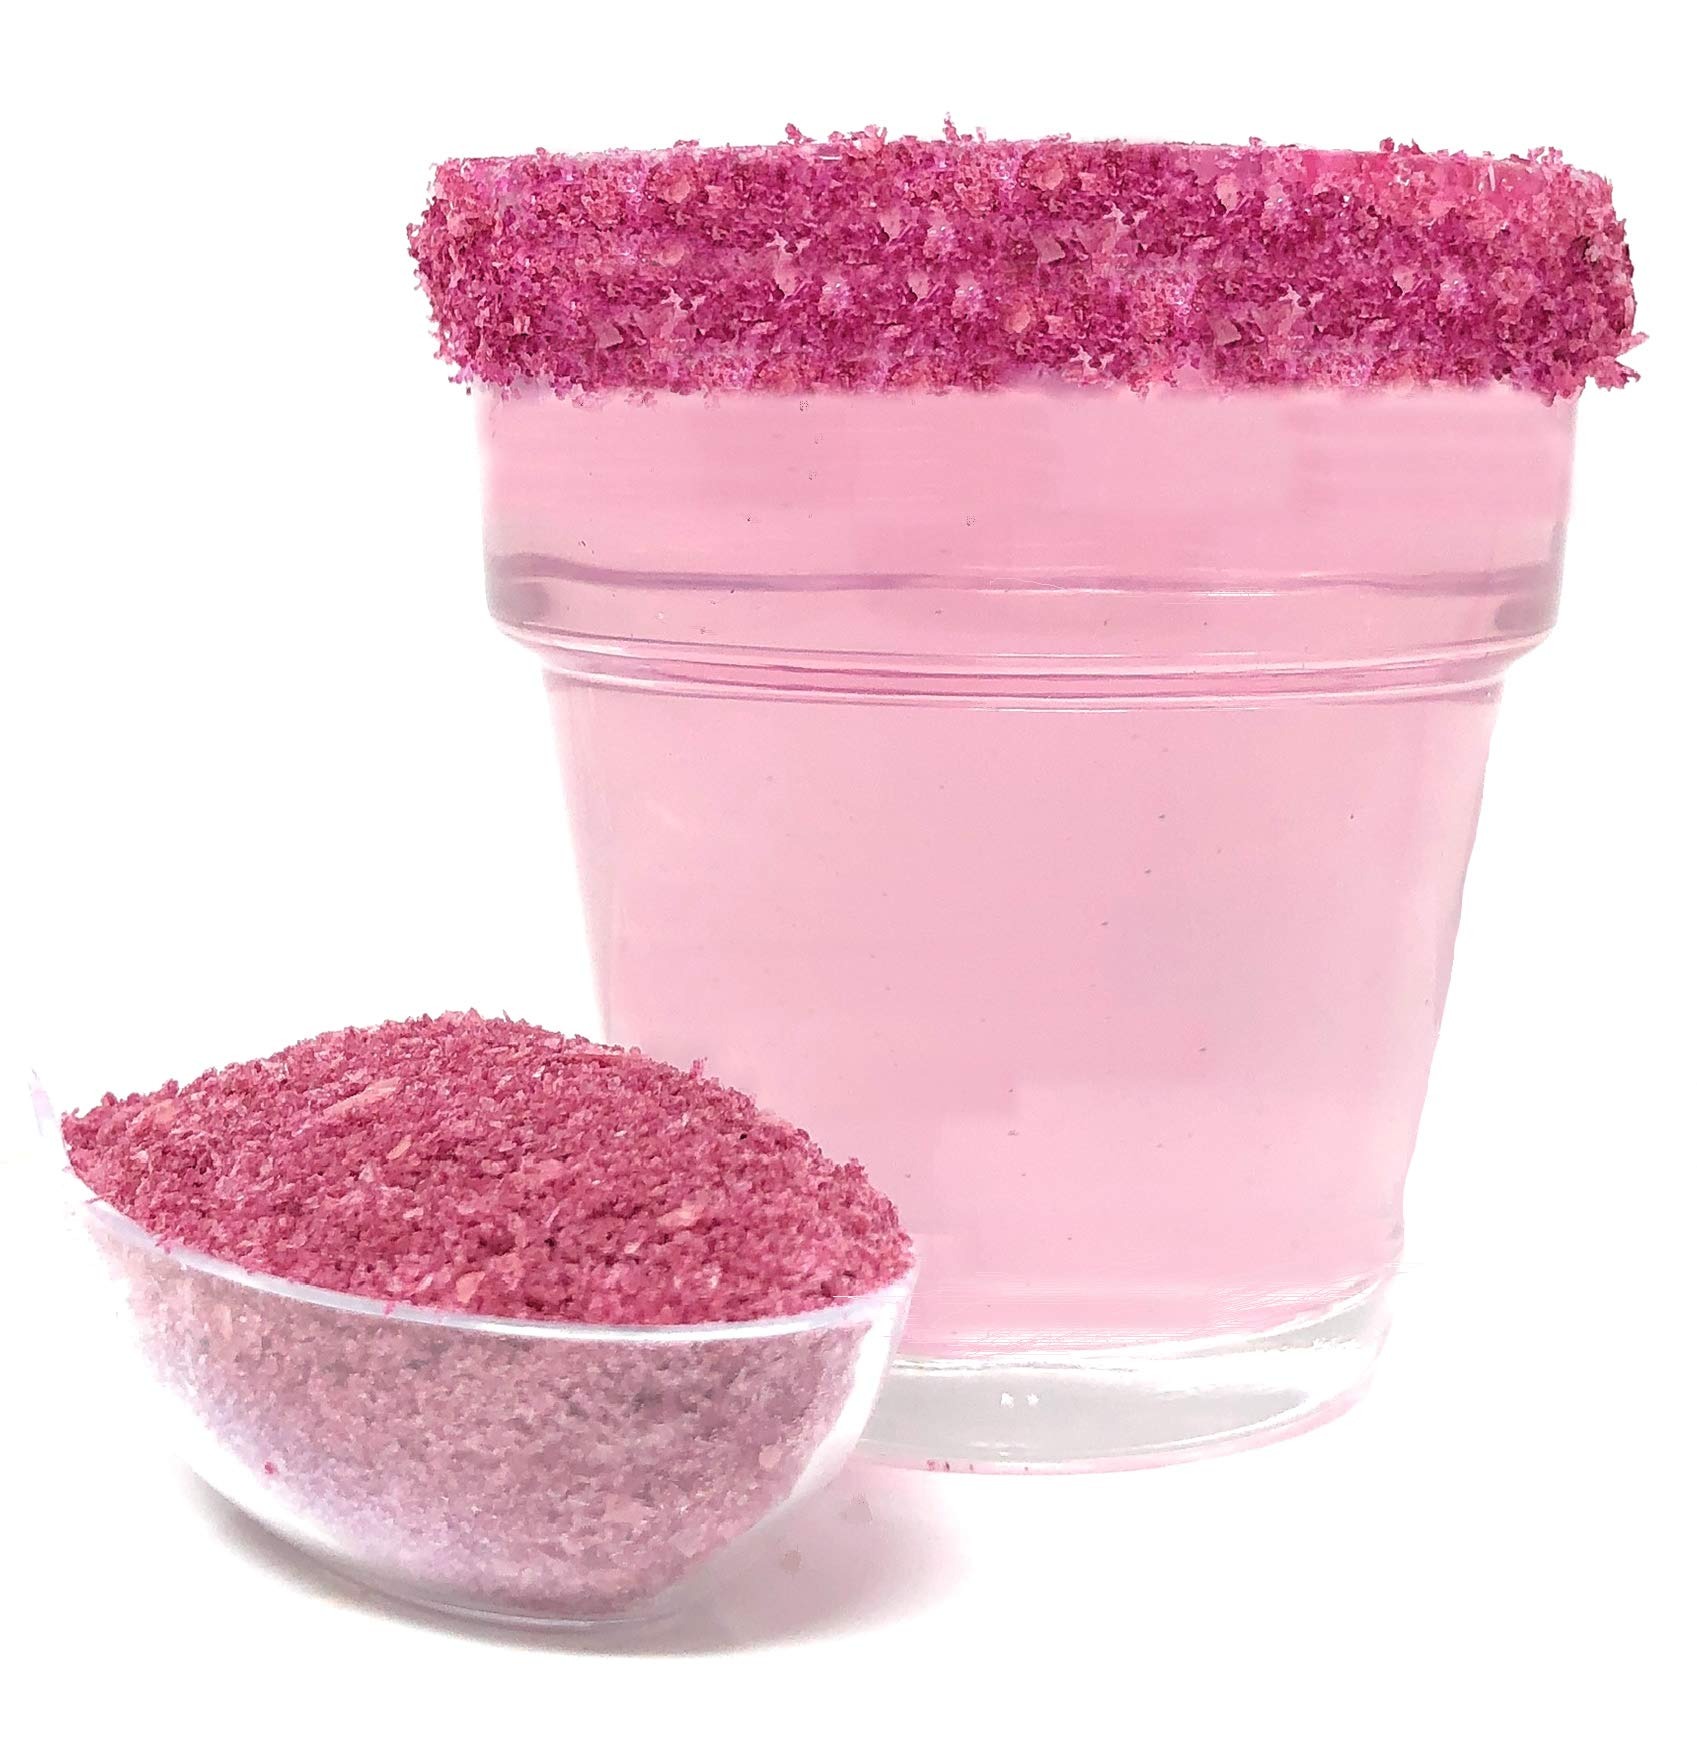
Item Name: Snowy River Pink Cocktail & Margarita Rimming Salt – Vibrant Color Glass Rimmer, Decorative Table Salt for Drinks – 8oz
Bullet Point 1: Vibrant Pink Color: Add a fun, eye-catching pink rim to margaritas, cocktails, & drinks. Great for parties & events, giving your beverages a festive, standout look that impresses guests & enhances presentations.
Bullet Point 2: Top-Grade Salt: Made with premium, food-safe salt that not only boosts flavor but also delivers a bold, consistent color. Ideal for adding a decorative touch to both alcoholic & non-alcoholic beverages.
Bullet Point 3: Simple to Use: Just wet the rim of your glass, dip into the salt, & enjoy an even coating. Works well for cocktails, mocktails, & creative drinks, making home bartending easy & polished-looking.
Bullet Point 4: Versatile Rimmer: Ideal for classic margaritas, tropical daiquiris, mocktails, & more. Adds a splash of color to dessert glasses & makes every drink feel special, whether at home or in a bar setting.
Bullet Point 5: Convenient Bag: Comes in a resealable 4oz bag to keep your salt fresh and ready to use. Great for home bars or bartenders, offering easy storage and maintaining freshness for every drink occasion.
Product Description: Add a burst of vibrant pink to your beverages with our premium Pink Cocktail Rimming Salt! This eye-catching salt adds a fun and festive touch to margaritas, cocktails, mocktails, and creative drinks, elevating your drink presentations at parties and events. Made with top-grade, food-safe salt, it not only enhances flavor but also delivers a consistent, bold color that makes every sip feel special. The simple application process—just wet the rim, dip, and enjoy—ensures a flawless, polished look every time. Ideal for both home bartenders and experienced mixologists, this versatile rimmer shines on everything from classic margaritas to dessert glasses. Conveniently packaged in a resealable 4oz bag, it keeps your salt fresh and ready for any occasion.
Value: 8.0
Unit: Ounce

Price: 15.47